Brest, France

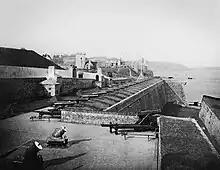
Gustave Le Gray: la batterie Royale à Brest, 1858

In 1917, during the First World War, Brest was used as the disembarking port for many of the troops coming from the United States. Thousands of such men came through the port on their way to the front lines. The United States Navy established a naval air station on 13 February 1918 to operate seaplanes. The base closed shortly after the Armistice of 11 November 1918.